Answer in natural language. Considering the relative positions, is Doorframe to the left or right of Doorway? Choose between the following options: left or right
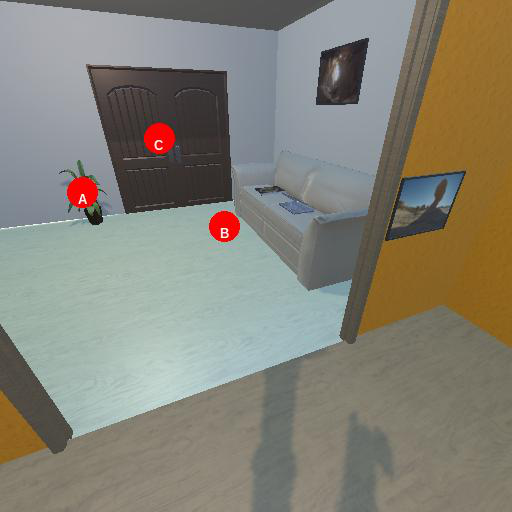
<answer>right</answer>